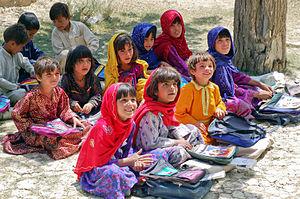
Des écolières de la section pour filles de l’école de Bamozai, près de Gardêz, dans la province de Paktya en Afghanistan. L'école n'a pas de bâtiment, les cours se font à l’ombre d'un verger. Italiano: Una classe di bambini della scuola di Bamozai, un villaggio nelle vicinanze di Gardez (provincia di Paktia, Afghanistan). Nel villaggio non esiste un edificio scolastico e le lezioni vengono tenute all'aperto, all'ombra di un frutteto. Македонски: Ученички во Бамозај, Авганистан. Училиштето нема простории, туку наставата се одвива надвор, во ладот на еден овоштарник. Tiếng Việt: Những học sinh trong một lớp học ngoài trời ở Bamozai, gần Gardez, tỉnh Paktya, Afghanistan
L’Afghanistan, en forme longue la république islamique d'Afghanistan, est un pays d'Asie centrale sans accès à la mer entouré par l'Ouzbékistan au nord, la Chine et le Tadjikistan au nord-est, le Pakistan à l'est-sud-est, l’Iran à l'ouest et le Turkménistan au nord-ouest.
Le mobilier scolaire, fait partie des meubles contemporains que toute personne vivant dans un pays développé a utilisé pendant sa scolarité.